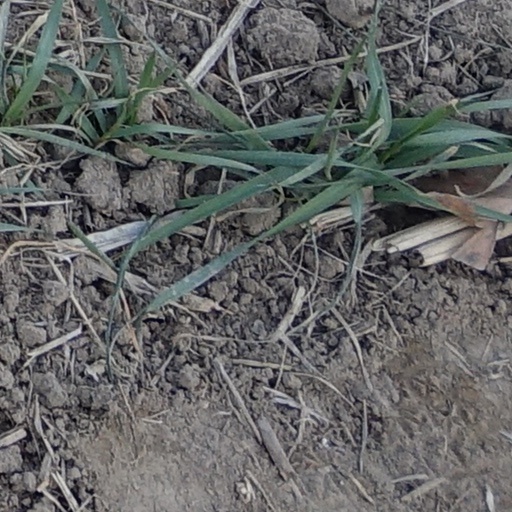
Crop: wheat